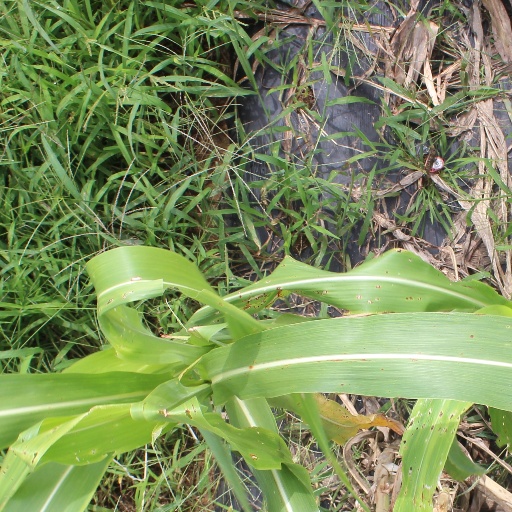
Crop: sorghum